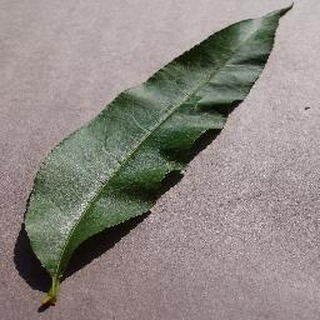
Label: healthy_peach